Géza Peske

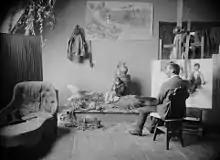
Carl Teufel: Géza Peske in his Studio

Géza Peske (1859–1934) was a Hungarian painter.